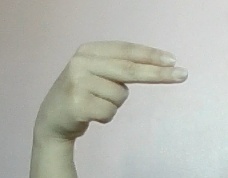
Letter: ain